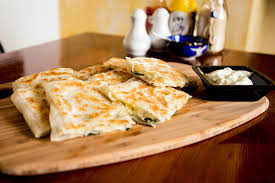
Yemek: gozleme